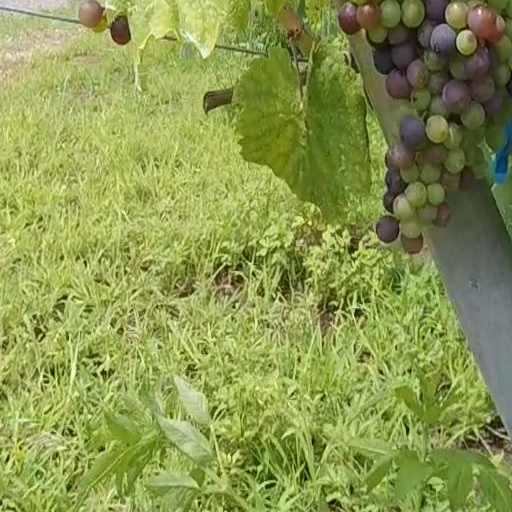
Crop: grape